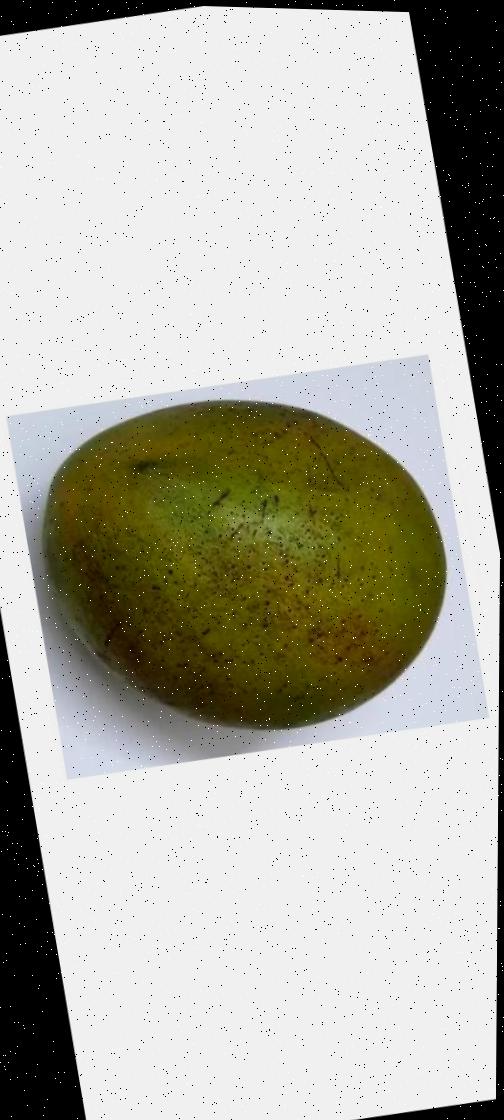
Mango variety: Harivanga